Jean Law de Lauriston

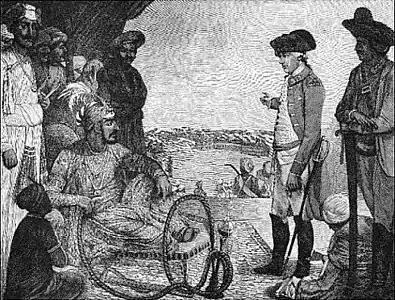
Jean Law's Memoire: "Mémoires sur quelques affaires de l’Empire Mogol 1756-1761" contains detailed information about the campaign of the Mughal Emperor Shah Alam II and his French allies against the British East India Company.

Jean Law de Lauriston, (born 5 October, 1719 in Paris, died 16 July 1797, in Paris), was a French military commander and colonial official of Scottish origin. He served twice as Governor General of Pondicherry. Not much is known about his life, but his contributions to the French Colonial Empire are notable.